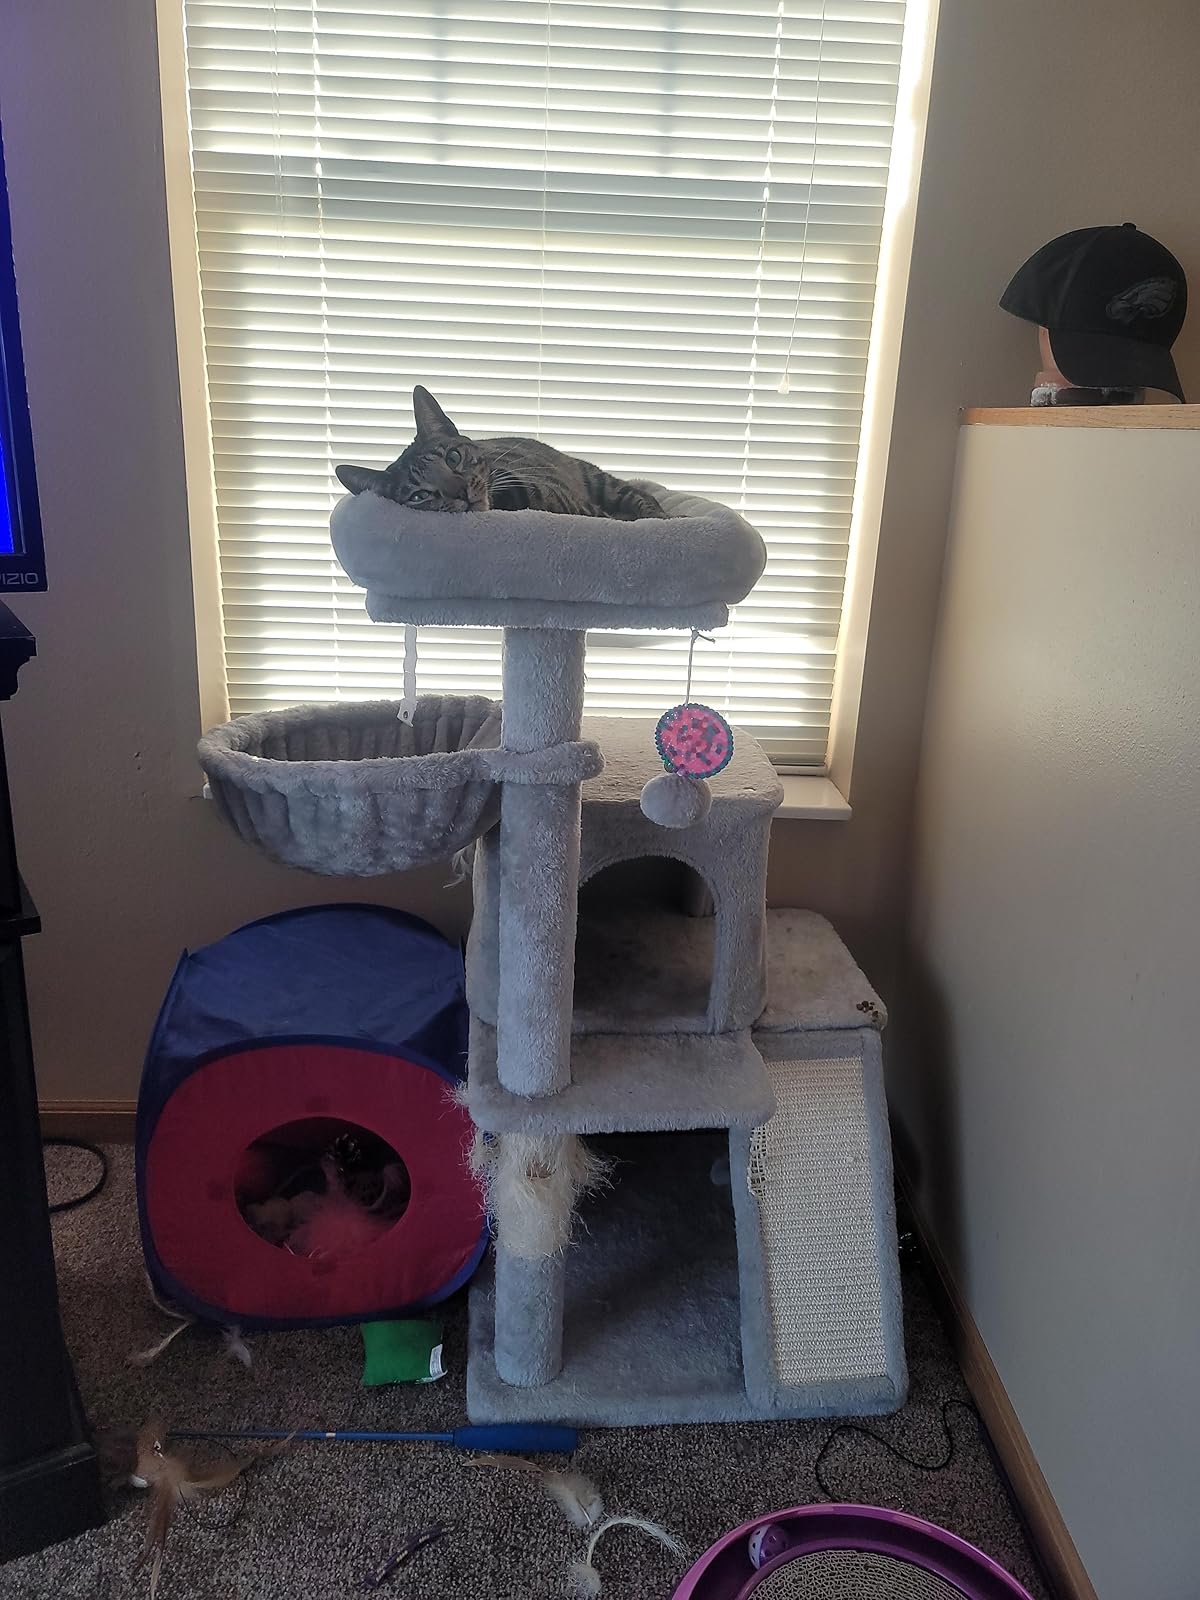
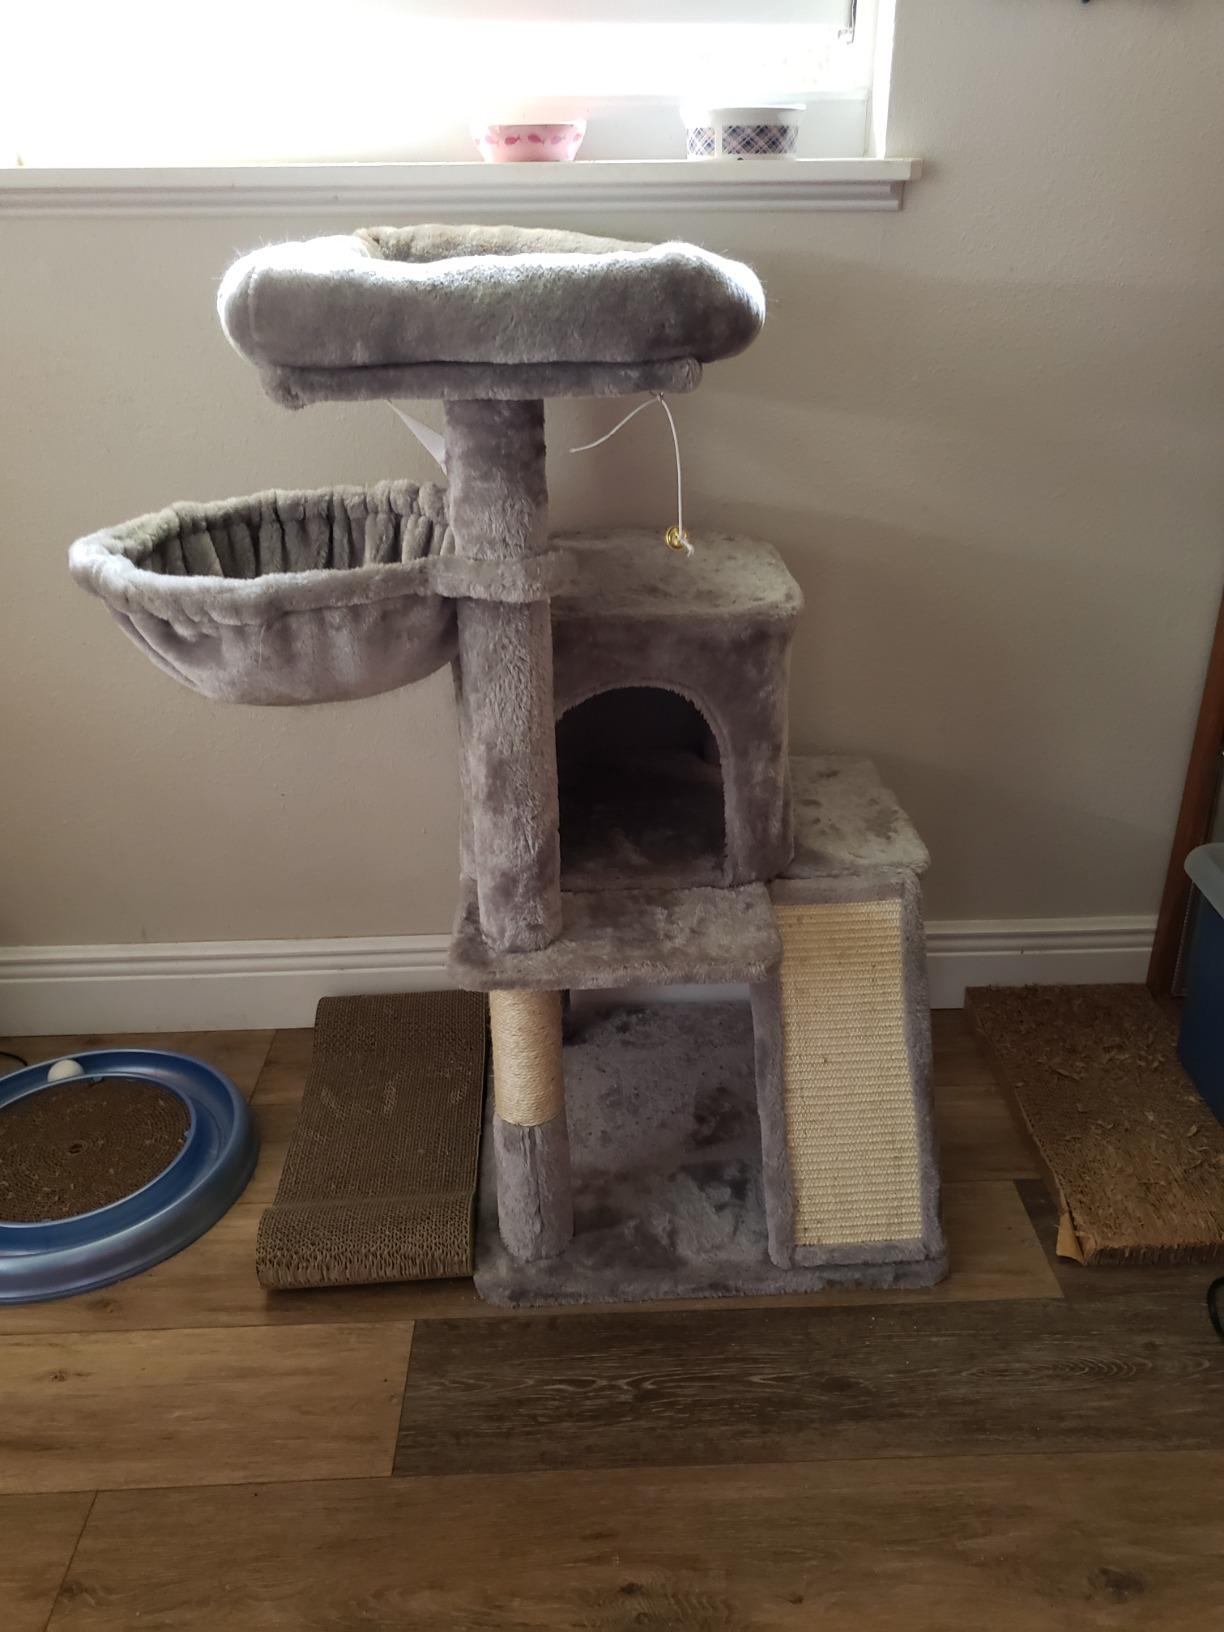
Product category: items_cat tree
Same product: yes